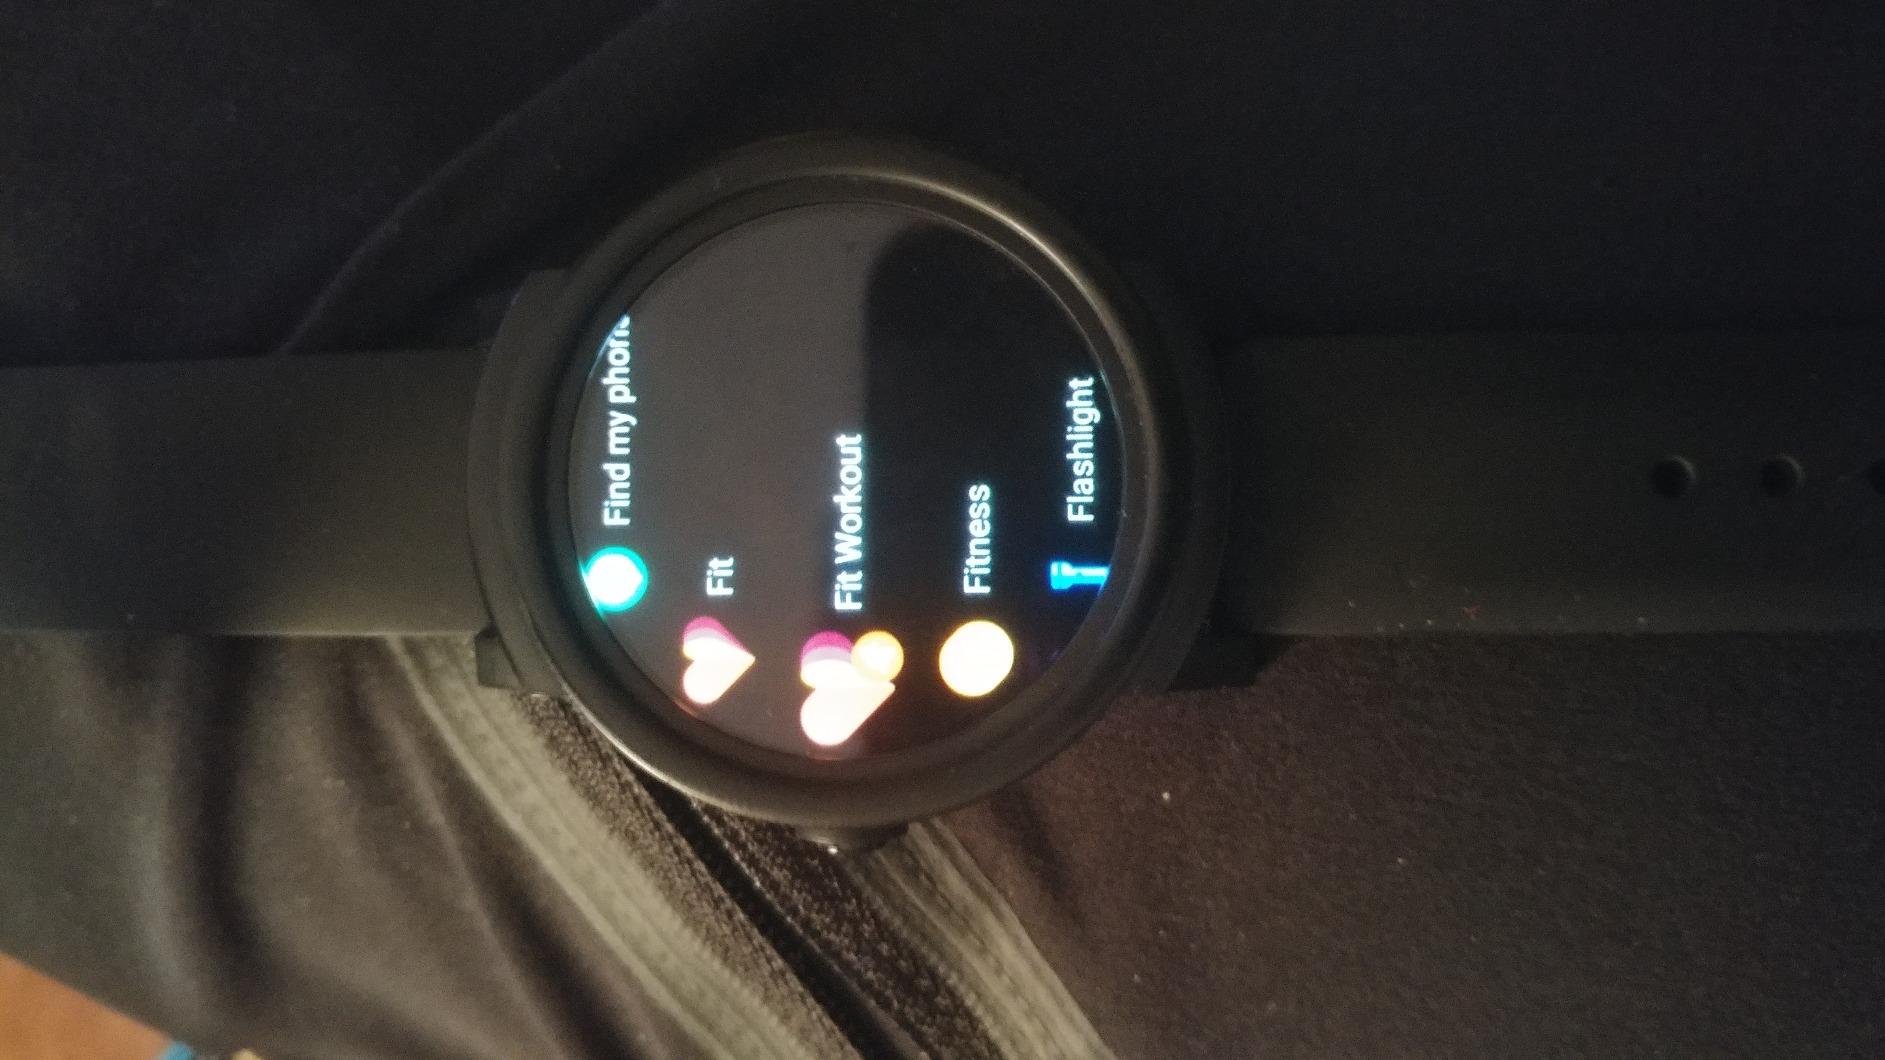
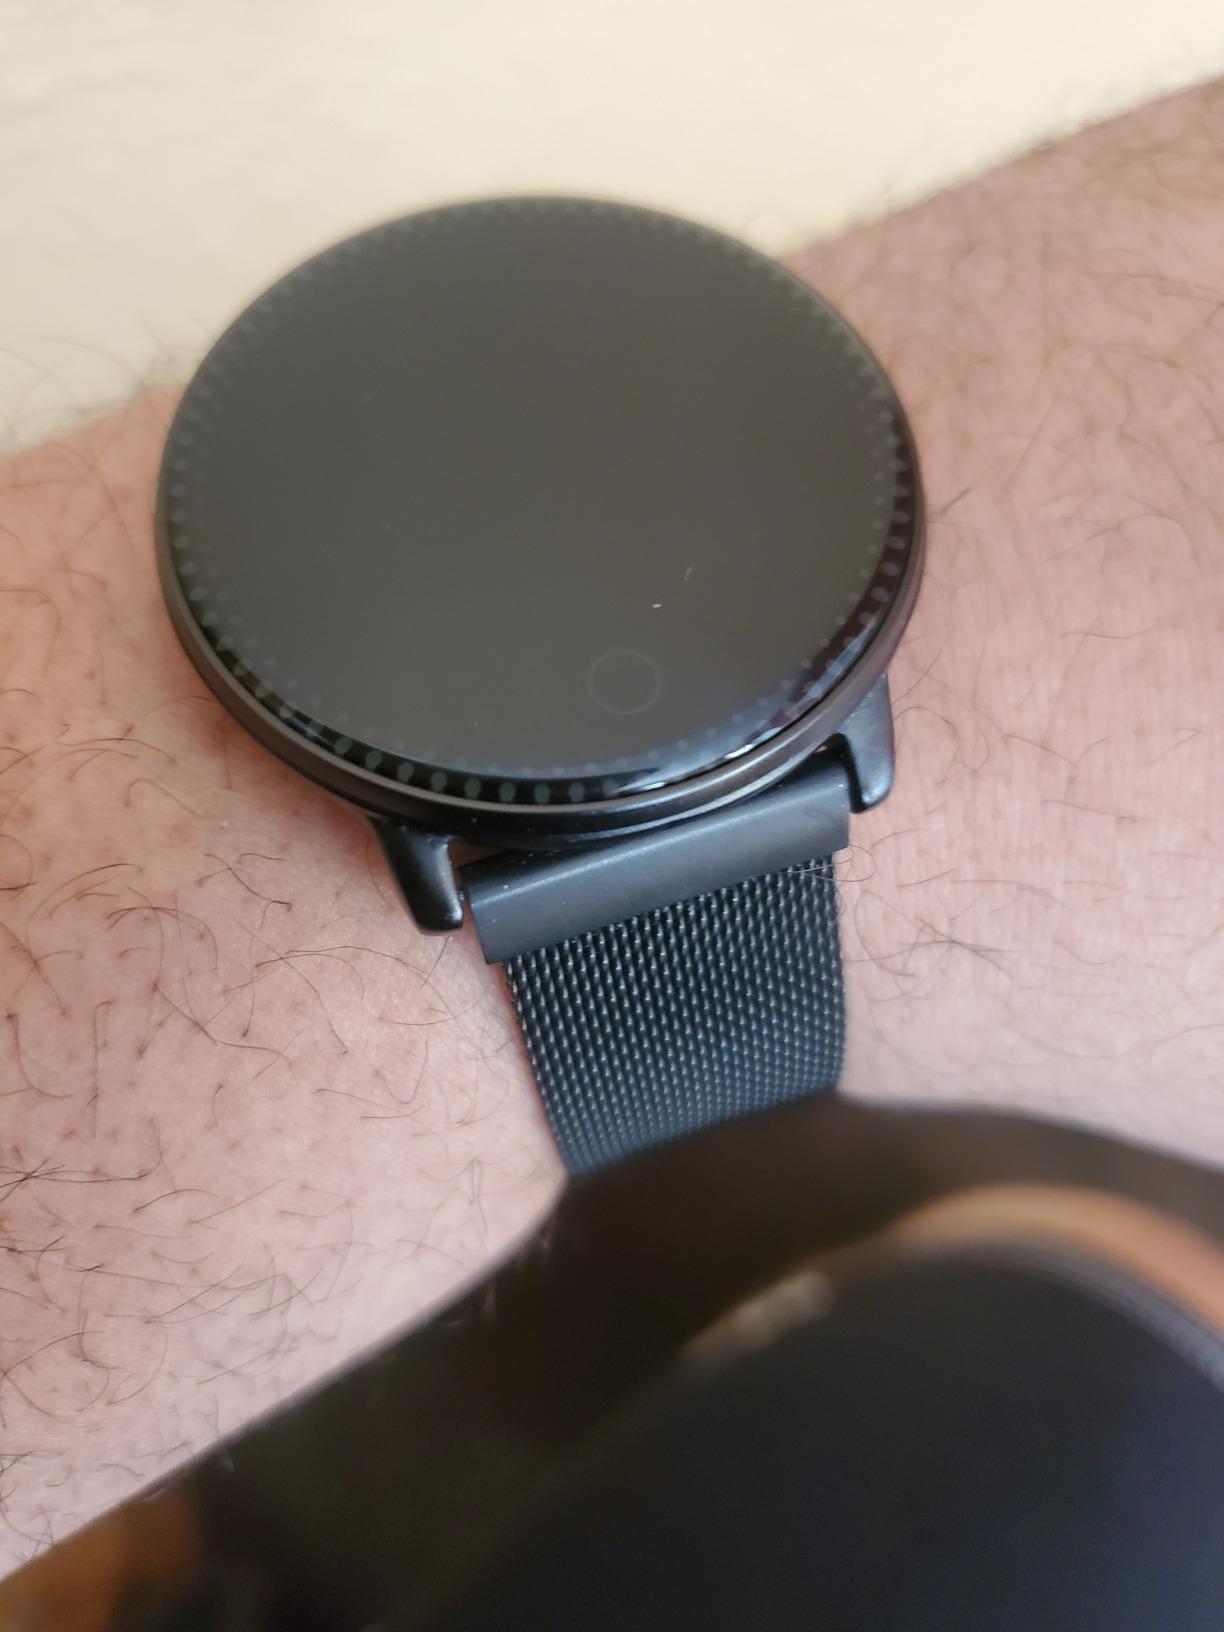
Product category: smartwatch
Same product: no